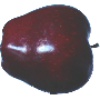
Label: Apple Red Delicious 1